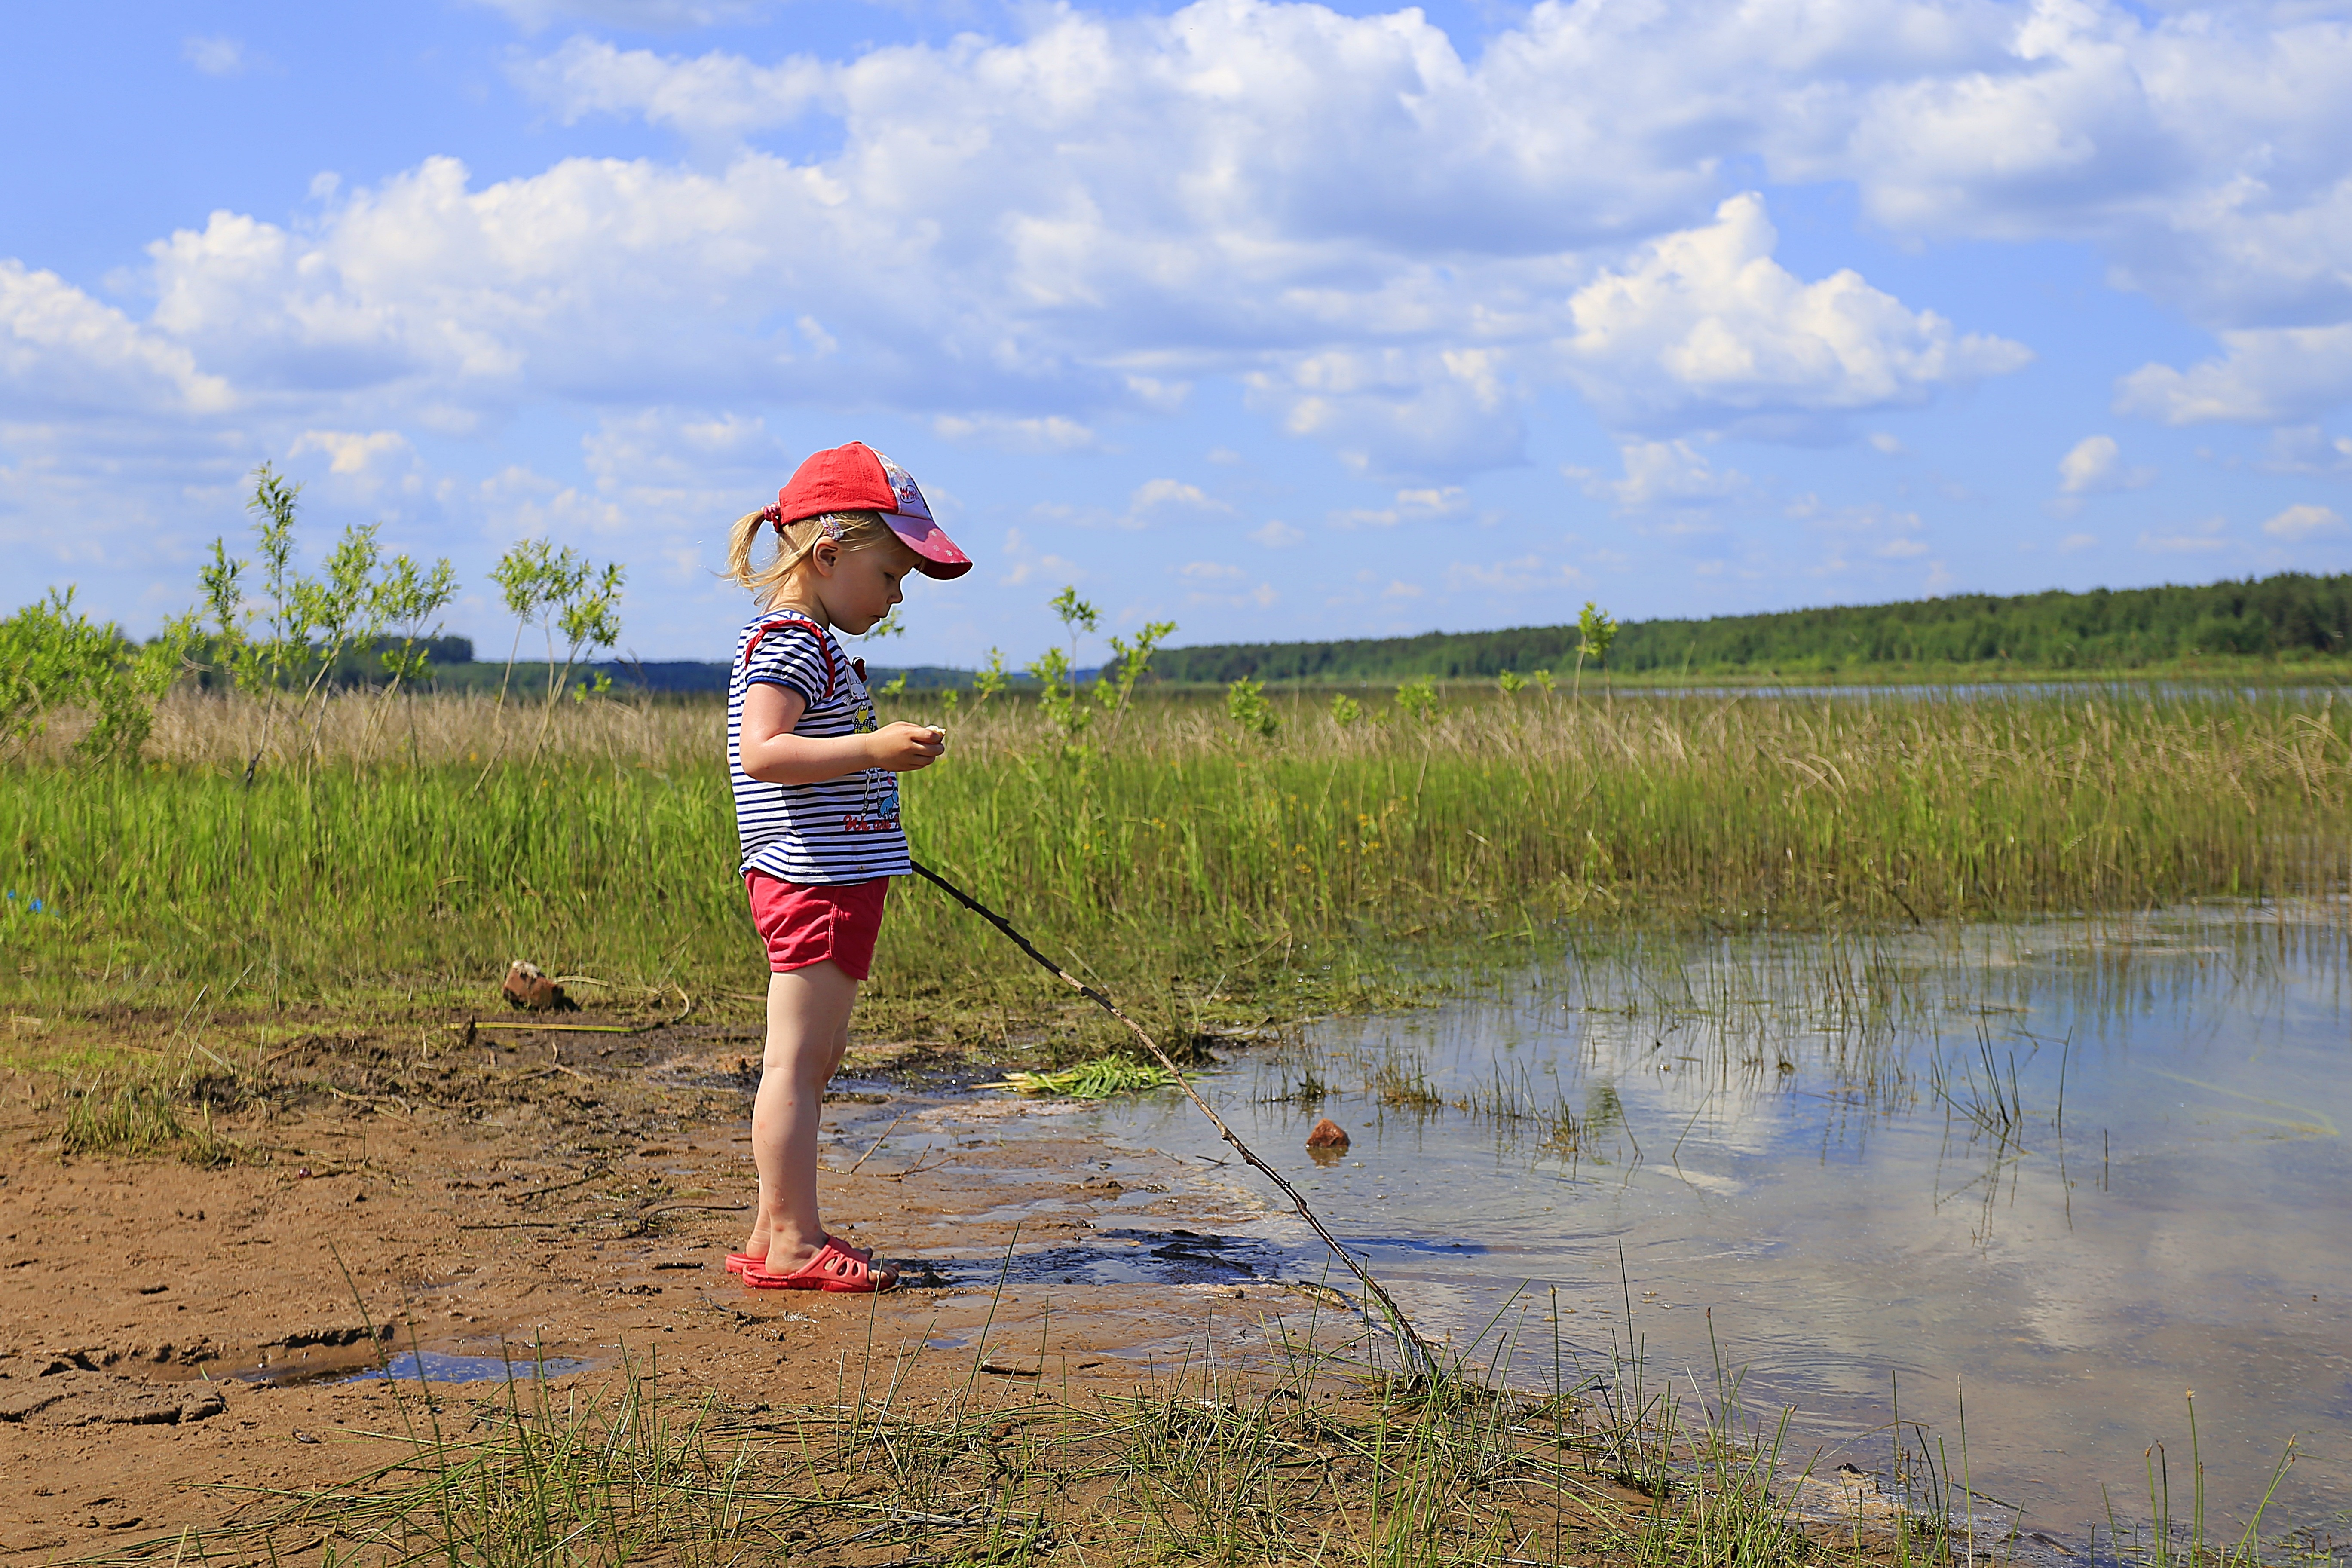
person, girl, kid, photo, summer, agriculture, blonde, baby, childhood, stroll, kids, eyes, wetland, joy, beautiful, nicely, the little girl, smiling girl, children s, outdoor recreation